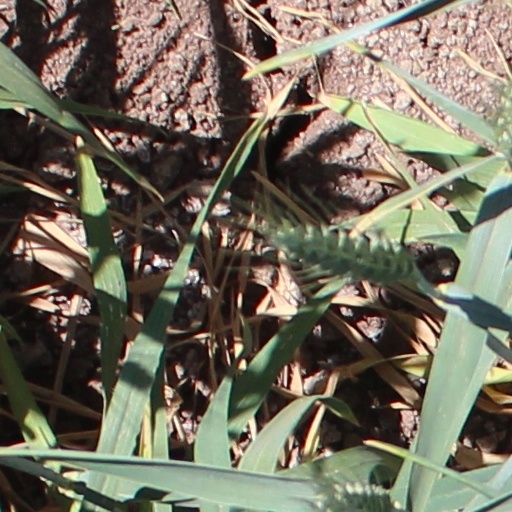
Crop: wheat